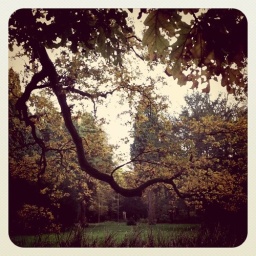
Oak tree in Warmond Castle forest